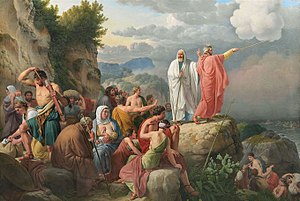
Værker af C.W. Eckersberg
Værkerne af C.W. Eckersberg omfatter malerier og tegninger skabt af guldaldermaleren på omkring et halvt århundrede, fra begyndelsen af 1800-tallet og frem til hans død i 1853.